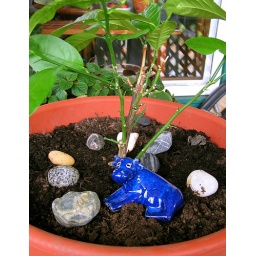
Content blue cow under little lemon tree